Generation Kindle

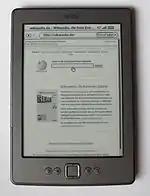
The ebook this new generation of authors is named after

The term Generation Kindle (in Spanish: Generación Kindle) refers to authors who publish their works digitally through Kindle Direct Publishing (KDP) for (Amazon.com). The term has been adopted by the media.